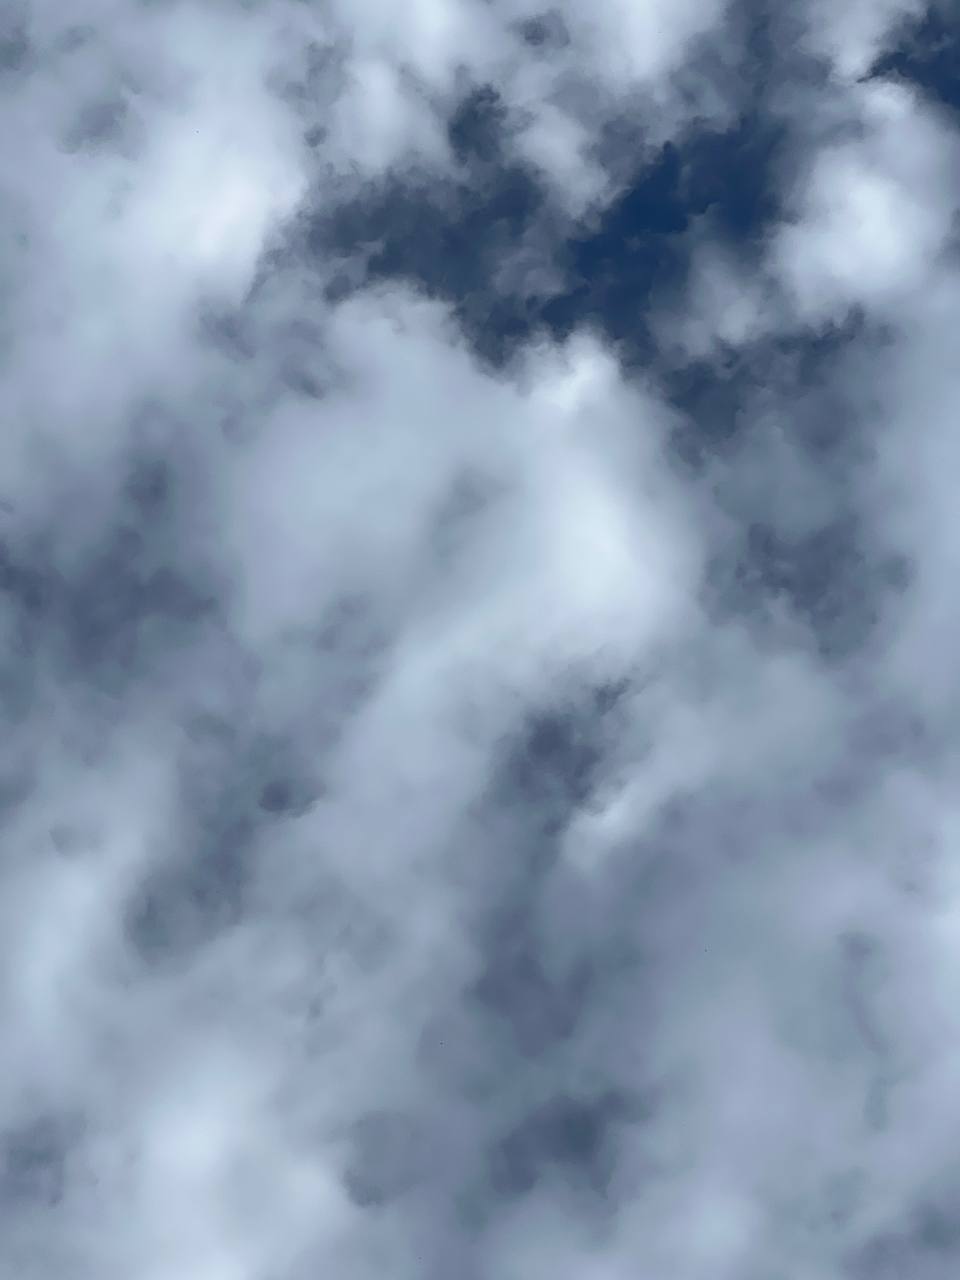
Cloud type: Altocumulus